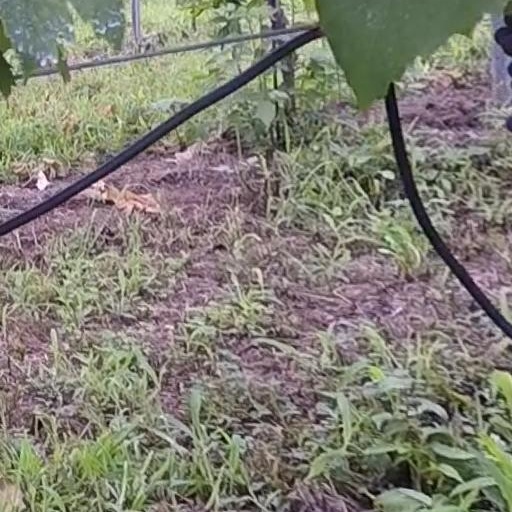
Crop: grape